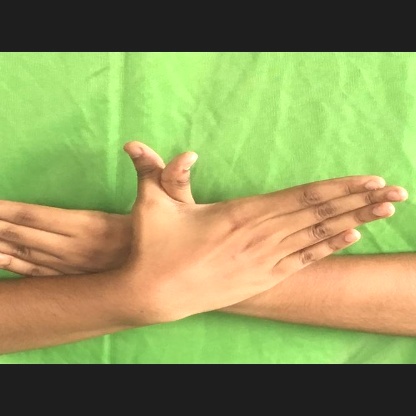
Mudra: Garuda